Bideford Railway Heritage Centre

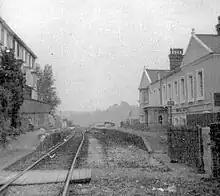
Bideford railway station in June 1969

The line was opened from Barnstaple to Fremington in 1848. Passenger trains ran throughout from Barnstaple railway station to Bideford from 2 November 1855 as the Bideford Extension Railway. The line was further extended to Torrington in 1872 when the current Bideford railway station was opened.